Tiago Casasola

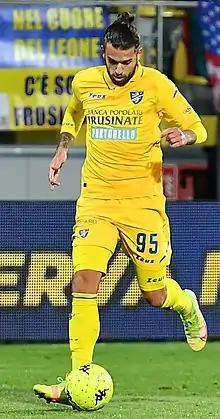
Casasola with Frosinone Calcio in 2021

Tiago Casasola (born 11 August 1995) is an Argentine footballer who plays as a wide midfielder, right-back or centre-back for Italian club Catania.